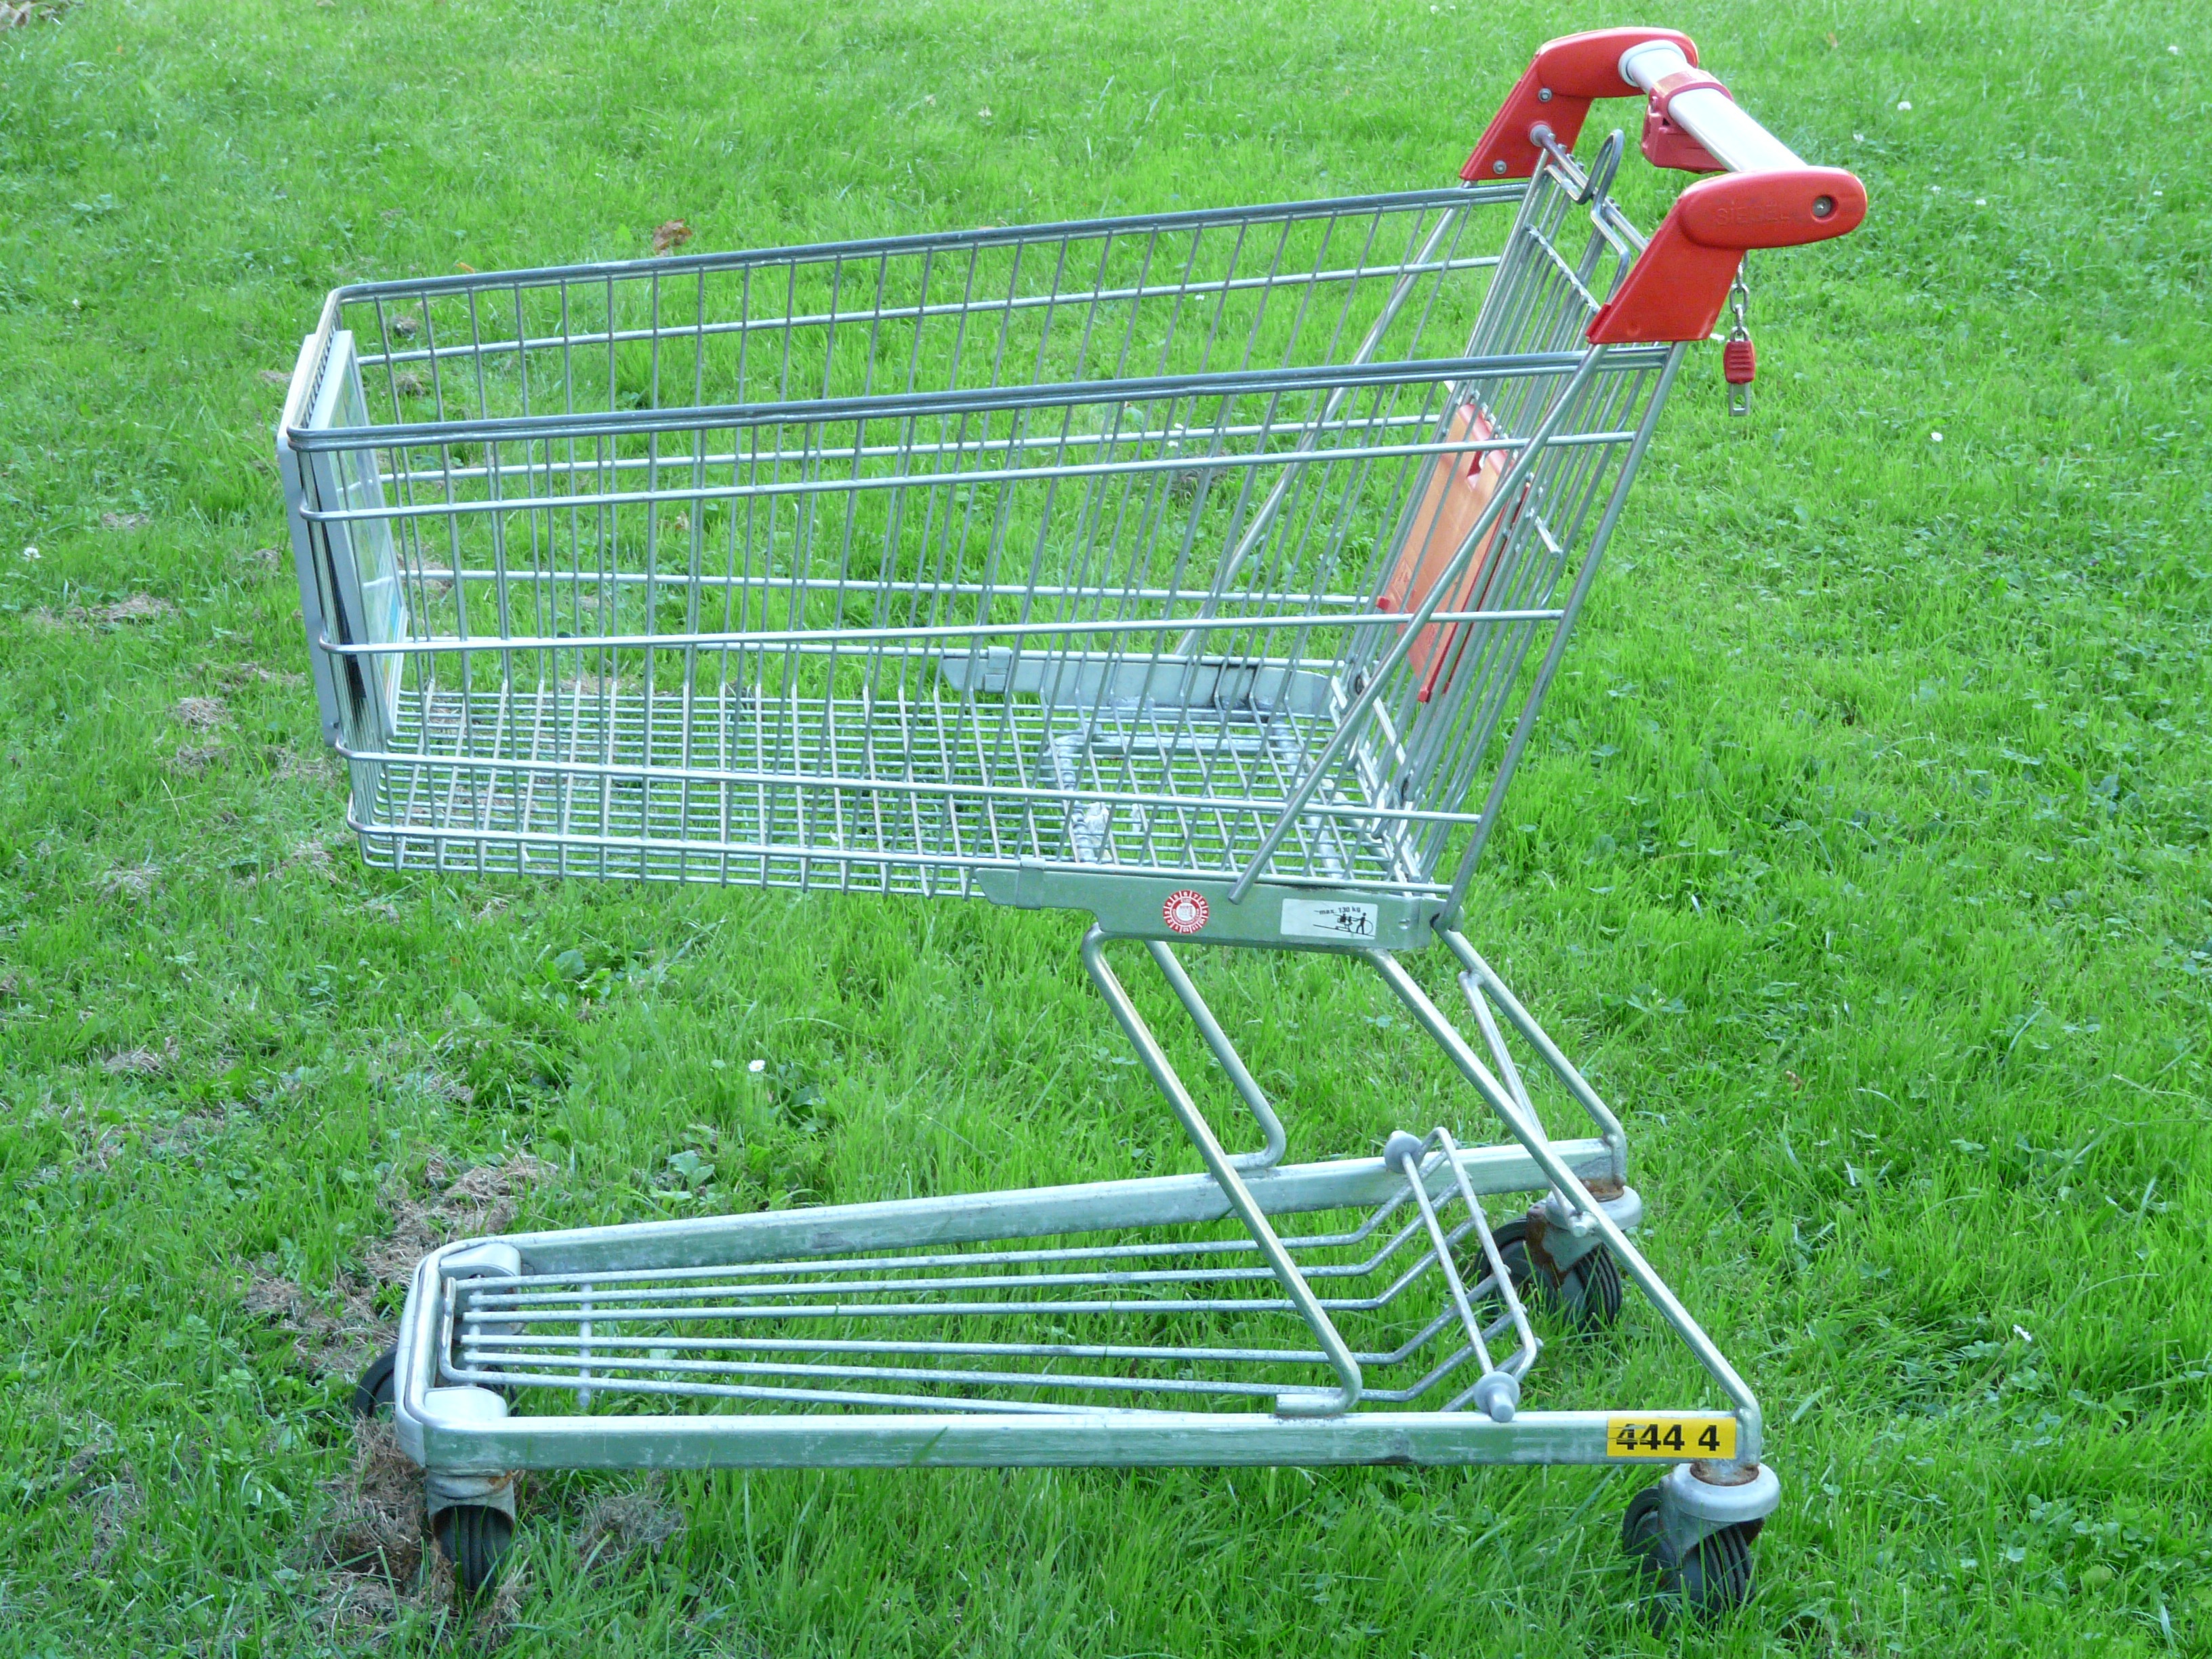
lawn, cart, transport, vehicle, shopping, agriculture, cage, supermarket, goods, shopping cart, wire basket, thrust car, castor wheels